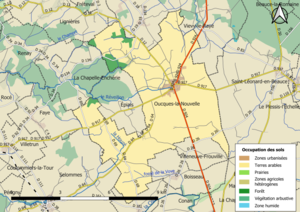
Carte des infrastructures et de l’occupation des sols en 2018 de la commune de fr:Oucques-la-Nouvelle (France).
Oucques La Nouvelle est une commune nouvelle française située dans le département de la Loir-et-Cher en région Centre-Val de Loire. Elle a été créée le 1ᵉʳ janvier 2017.